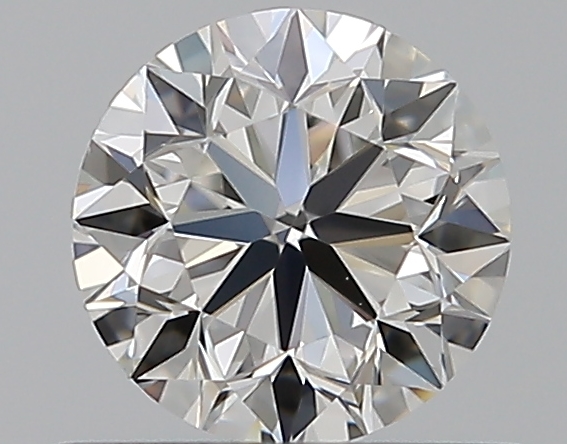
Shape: round
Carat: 0.5
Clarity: VVS2
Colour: G
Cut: VG
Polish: EX
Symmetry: EX
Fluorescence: N
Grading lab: GIA
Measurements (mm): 4.94 x 4.98 x 3.19